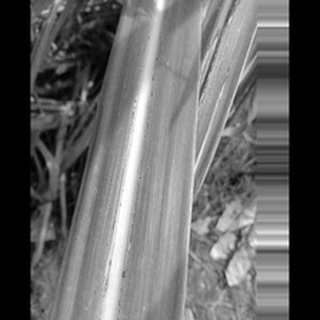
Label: sugarcane_rust